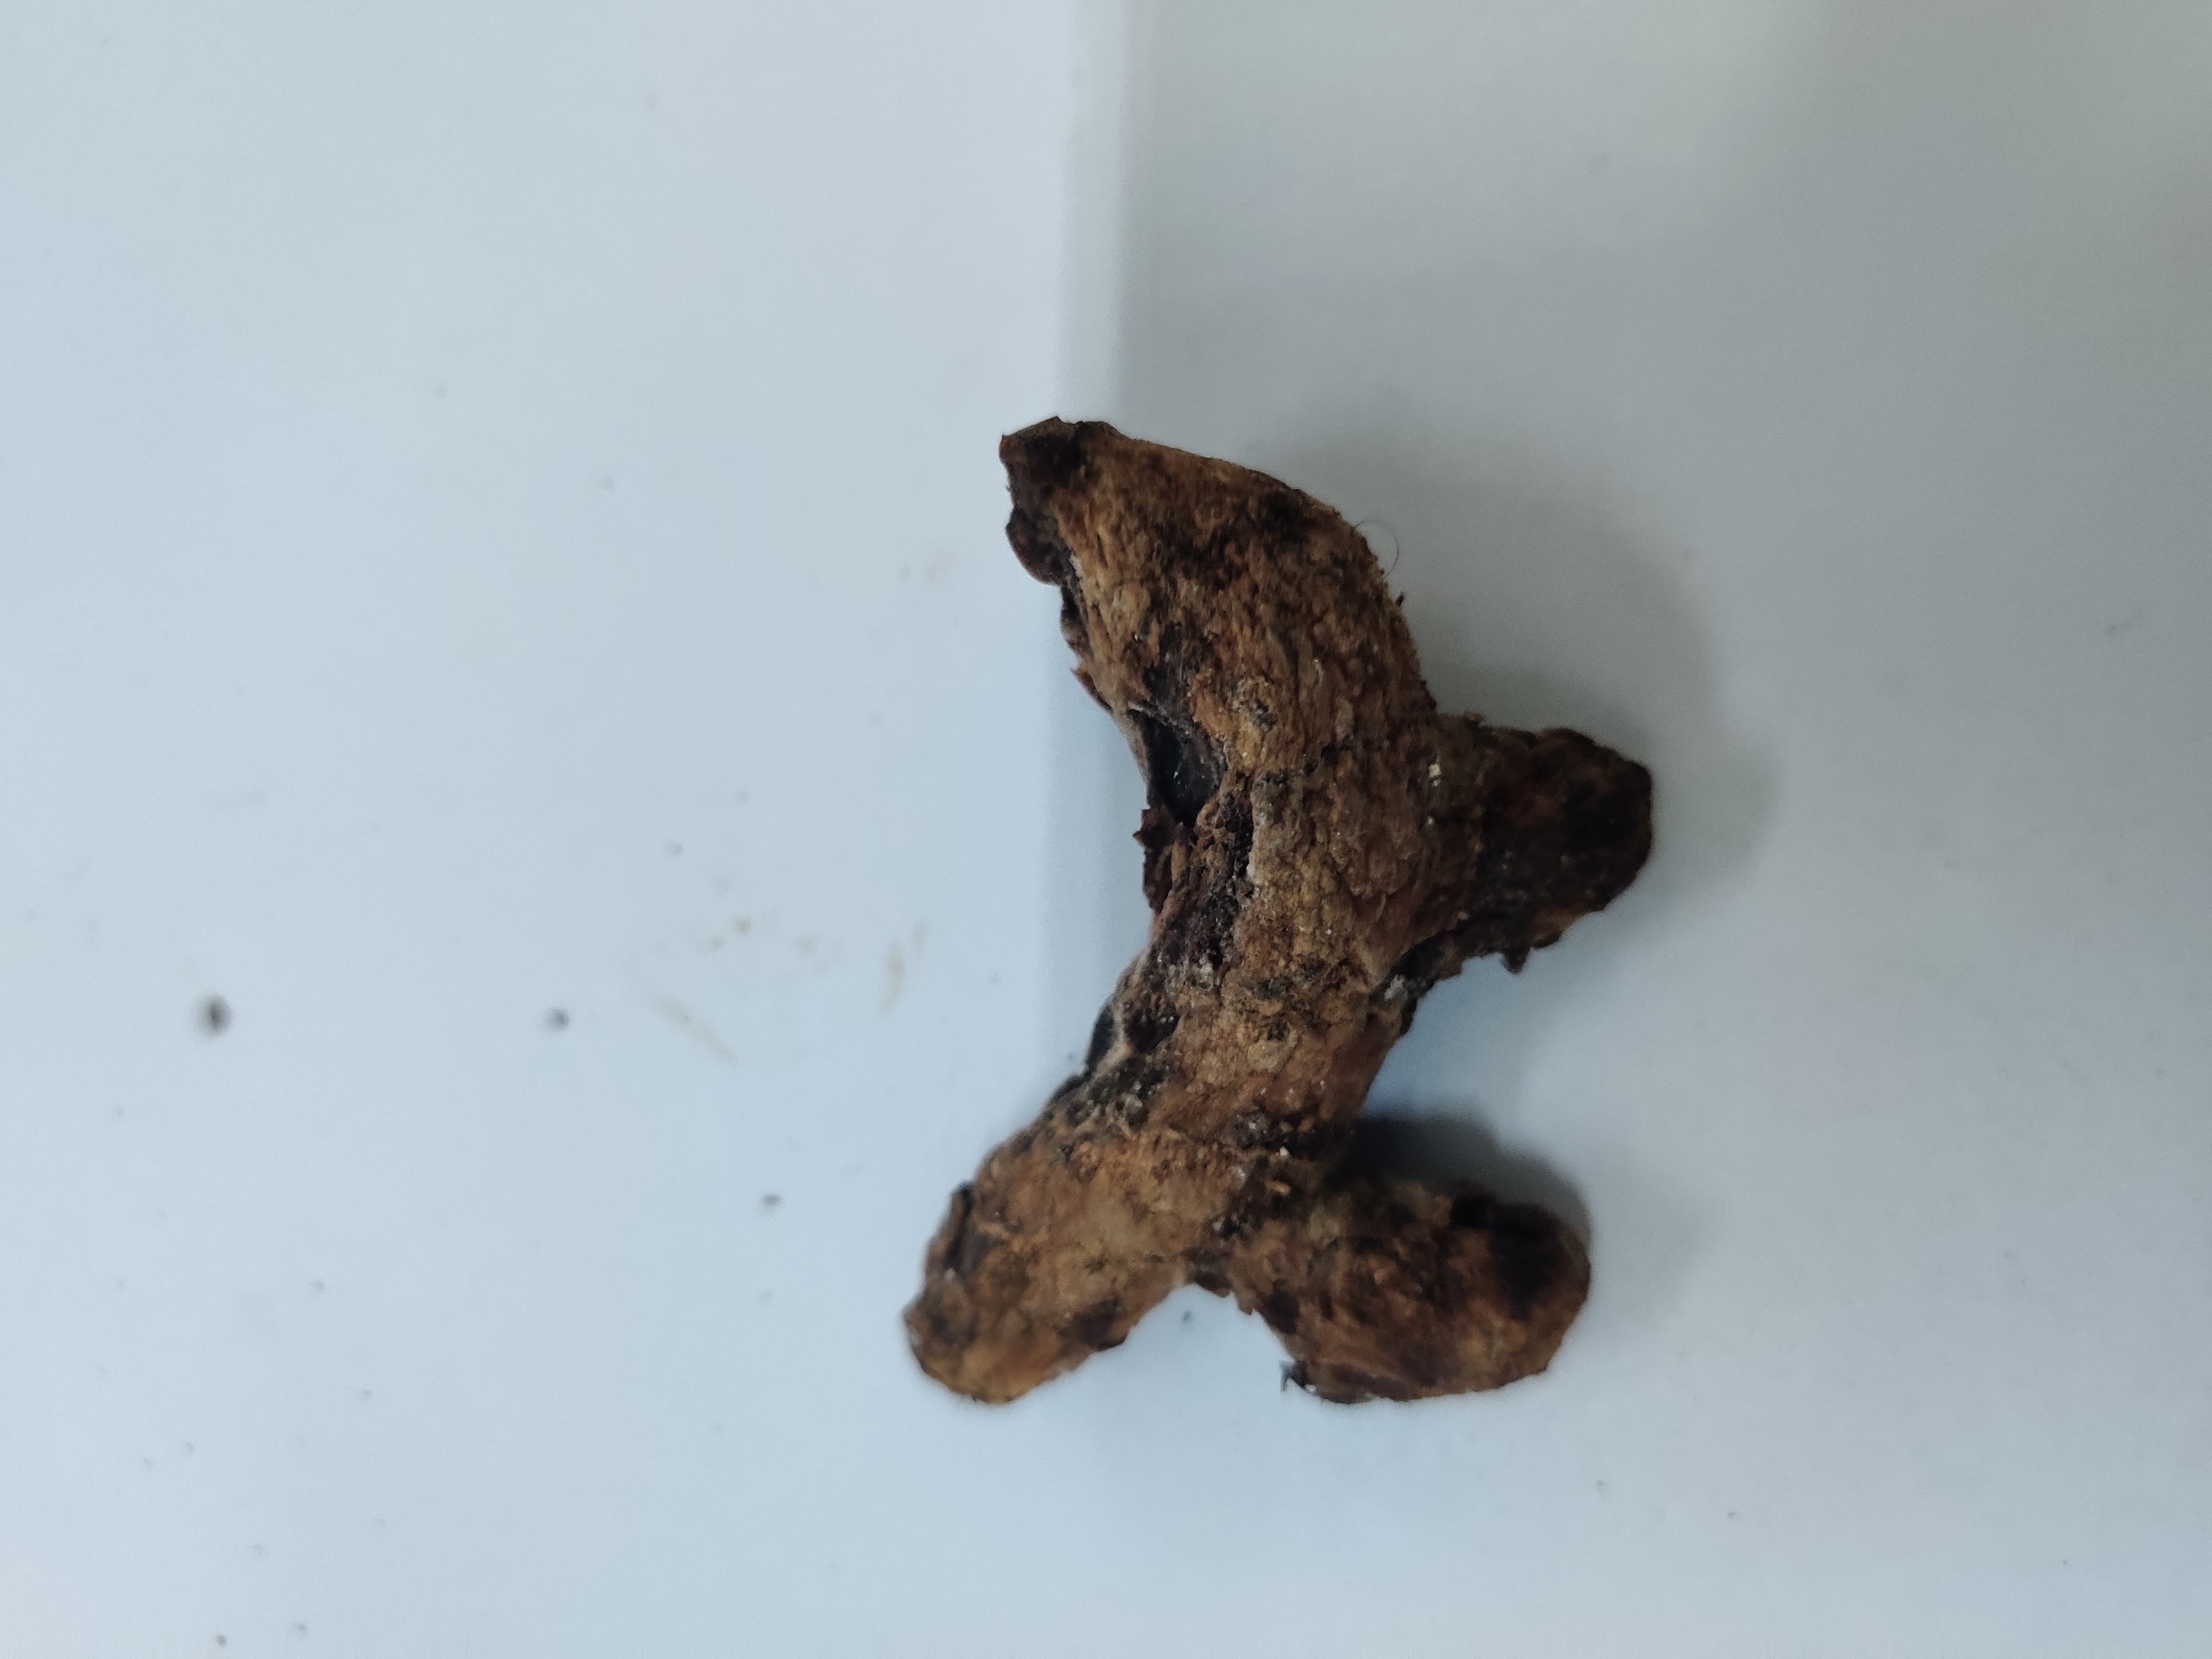
Crop: Turmeric
Condition: Severely Damaged